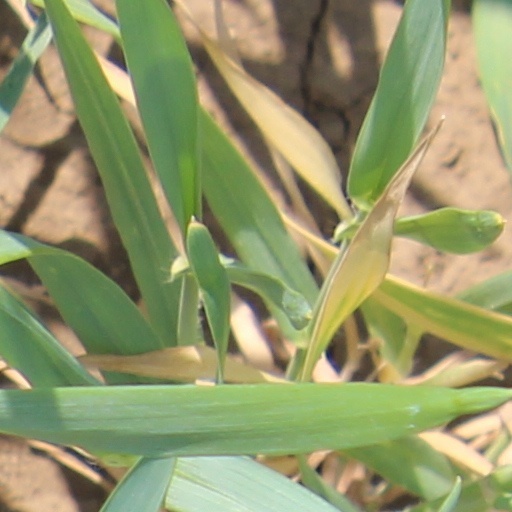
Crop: wheat